Edinburgh Trams

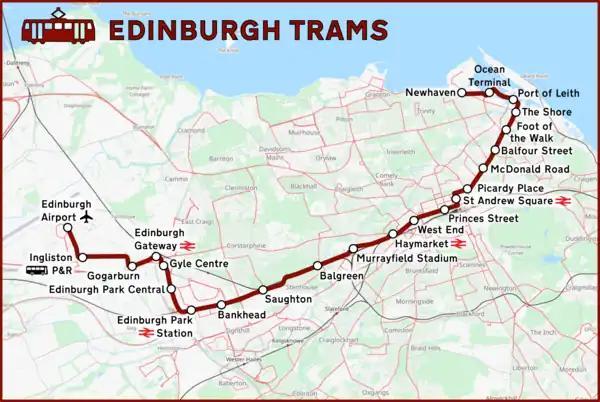
Map of the Edinburgh trams route

Delays in construction were criticised by businesses, who claimed their income was damaged by long-term road closures in the centre of the city, and also by some residents.